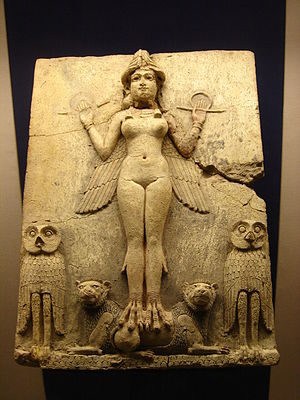
Ereshkigal
"""Nattens dronning"" forestiller en oldtidsgudinde i Babylonien, antagelig enten Inanna eller hendes søster Ereshkigal. Gudinden var oprindelig malet helt rød. Gammelbabylonsk relief (""Burneyrelieffet""), ca 1792 - 1750 f.Kr."
Ereshkigal eller Ereškigal, mesopotamisk dødsgudinde og underverdenens dronning, et skrækindjagende kvindeligt væsen i sumerisk mytologi. Hun er søster af Inanna. Iblandt kaldtes hun Irkalla, navnet på dødsriget, ligesom gudenavnet Hades benyttes i græsk mytologi for både underverdenen og dens hersker; og ligesom den norrøne dødsgudinde Hel er ophav til det engelske ord hell.